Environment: real
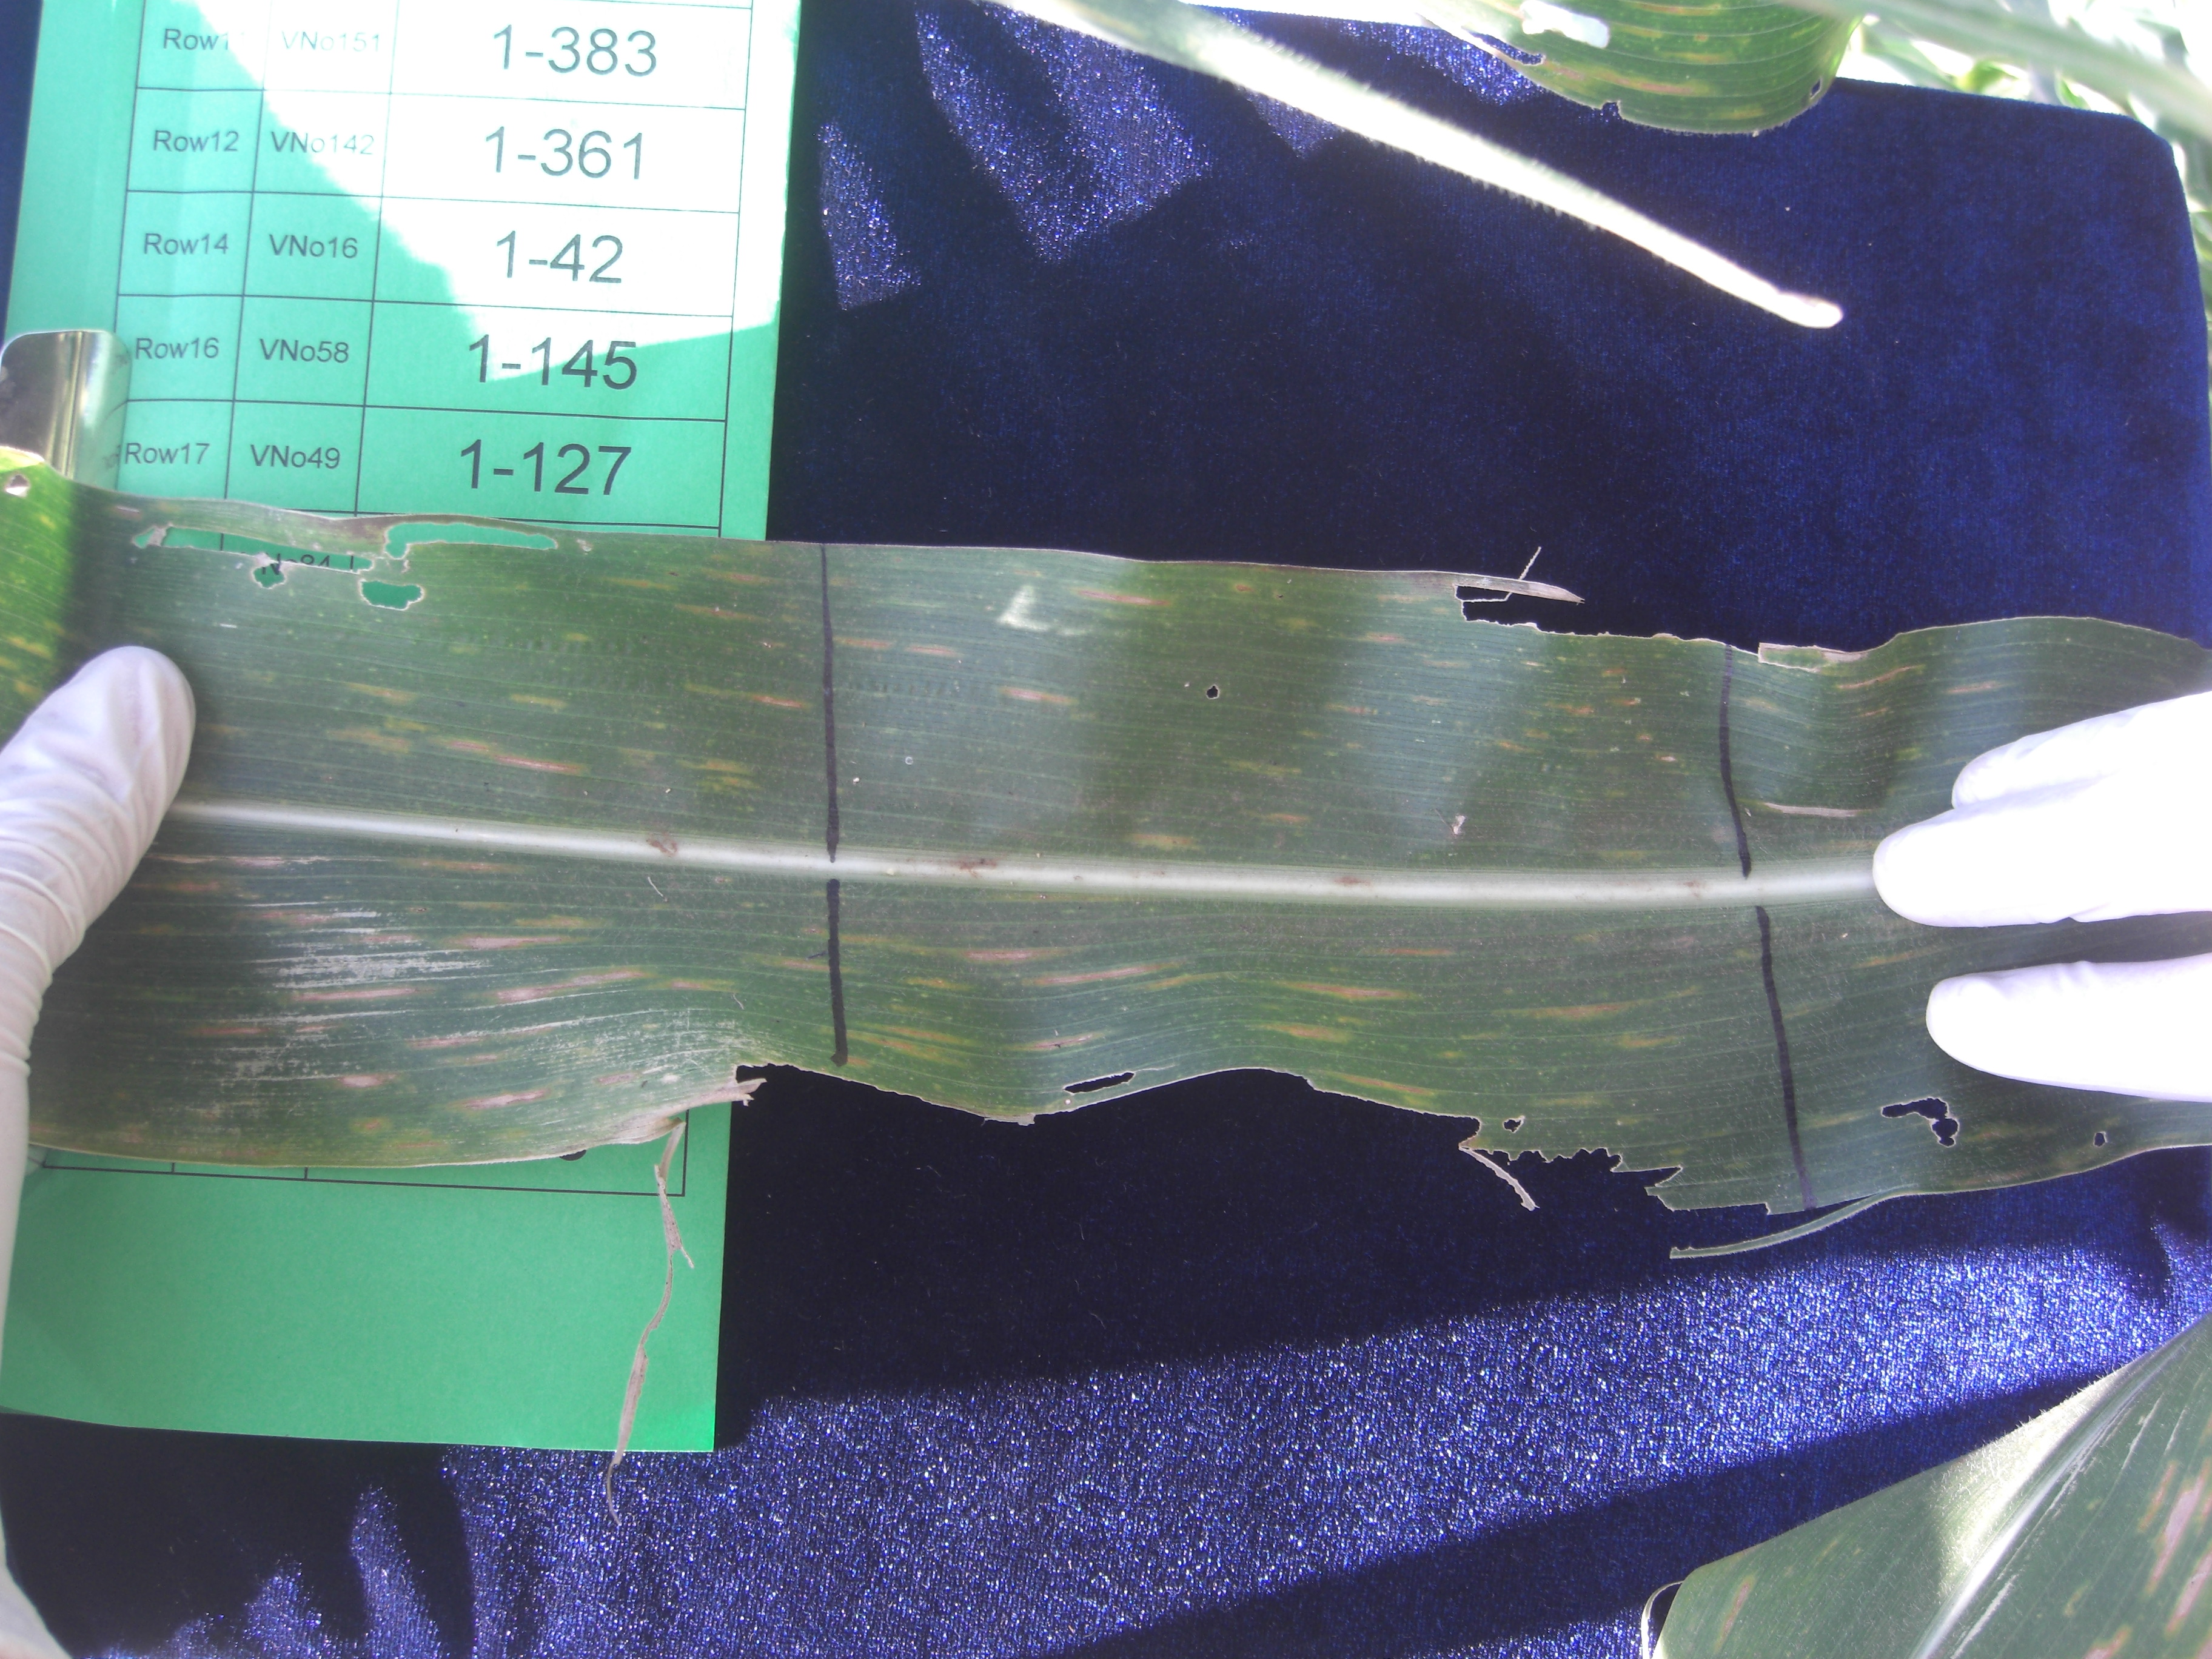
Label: gray_leaf_spot